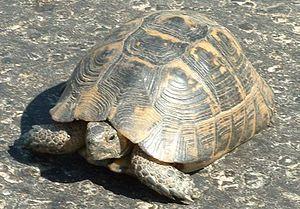
Les Tortues, ou Chéloniens, forment un ordre de reptiles dont la caractéristique est d'avoir une carapace. Il existe actuellement 343 espèces recensées possédant des caractéristiques diverses, mais toutes se distinguent des autres reptiles par une carapace qui est constituée d'un plastron au niveau du ventre et d'une dossière sur le dessus, reliés par deux ponts sur les côtés du corps. On les sépare traditionnellement en trois groupes : les tortues terrestres, les tortues aquatiques, ou tortues dulçaquicoles, et les tortues marines.